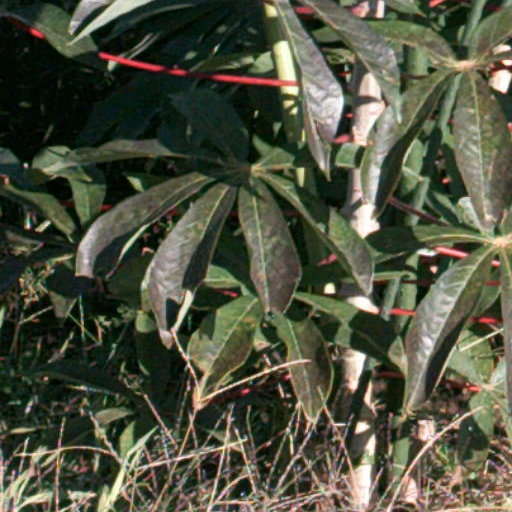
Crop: cassava